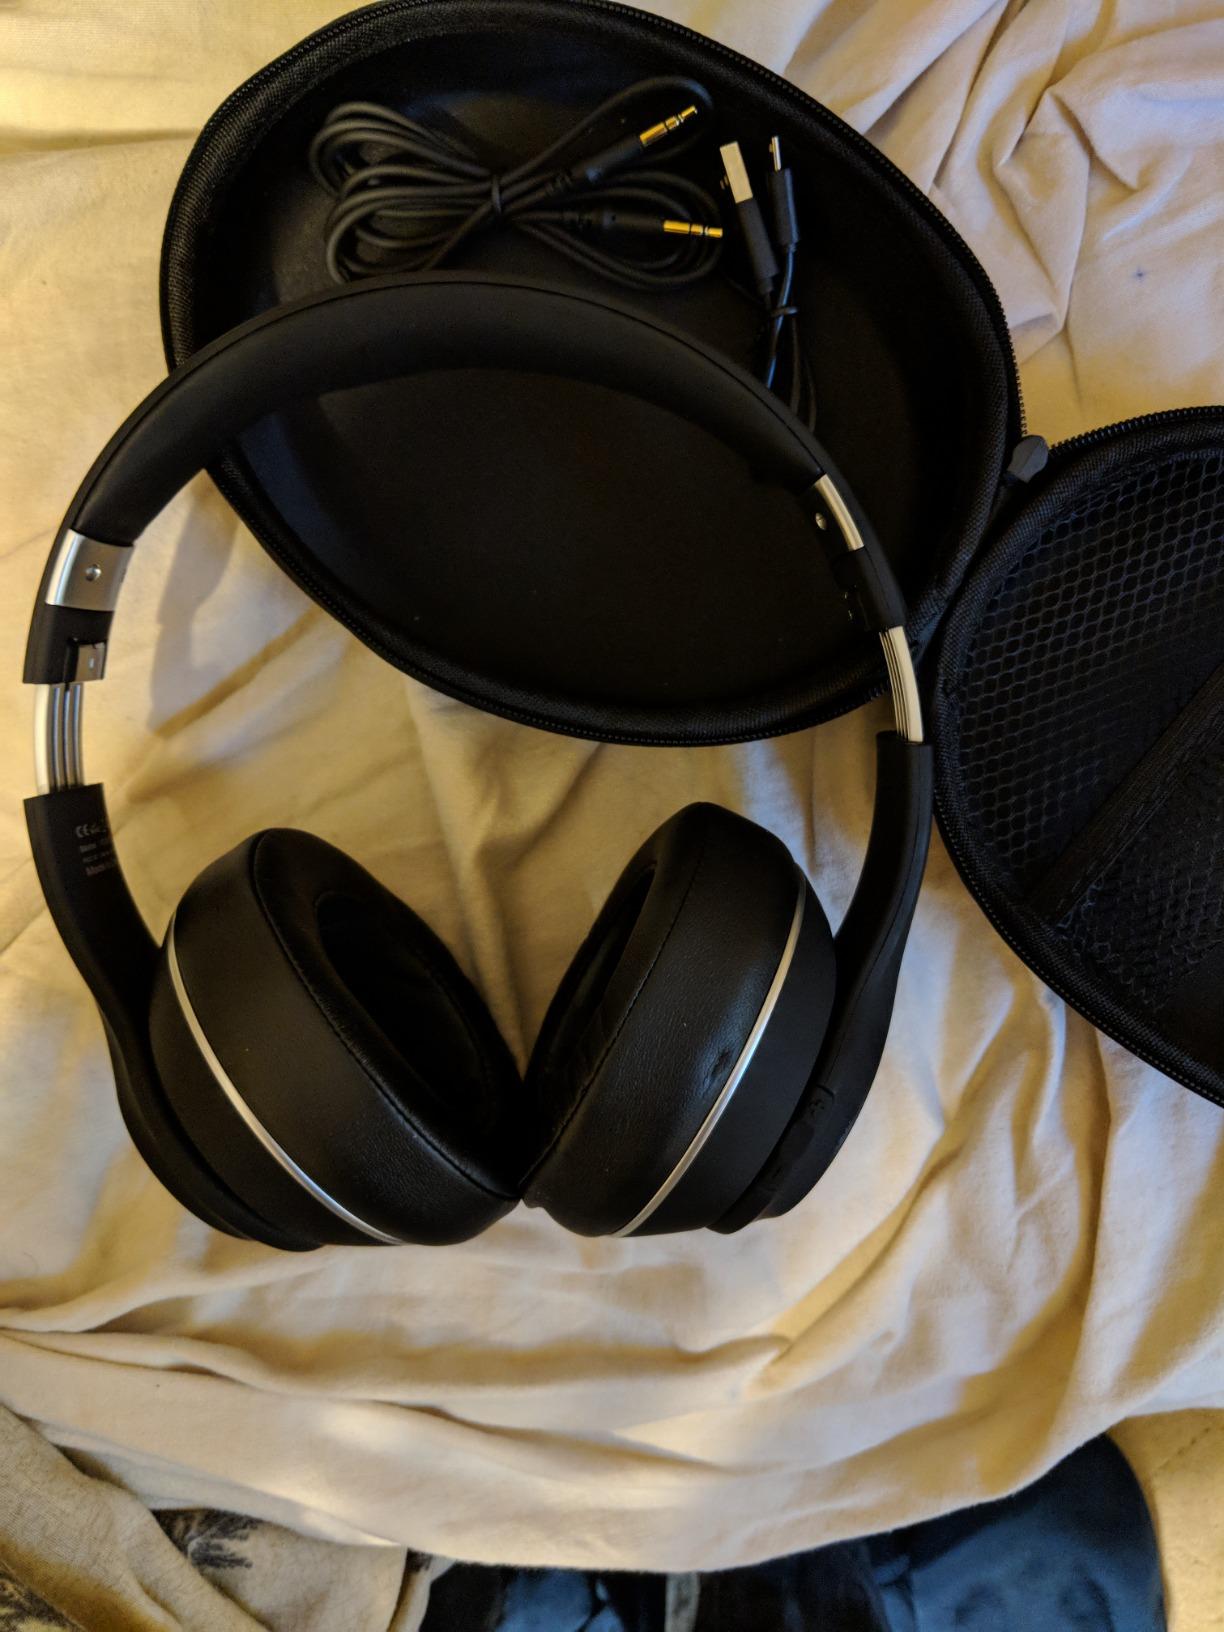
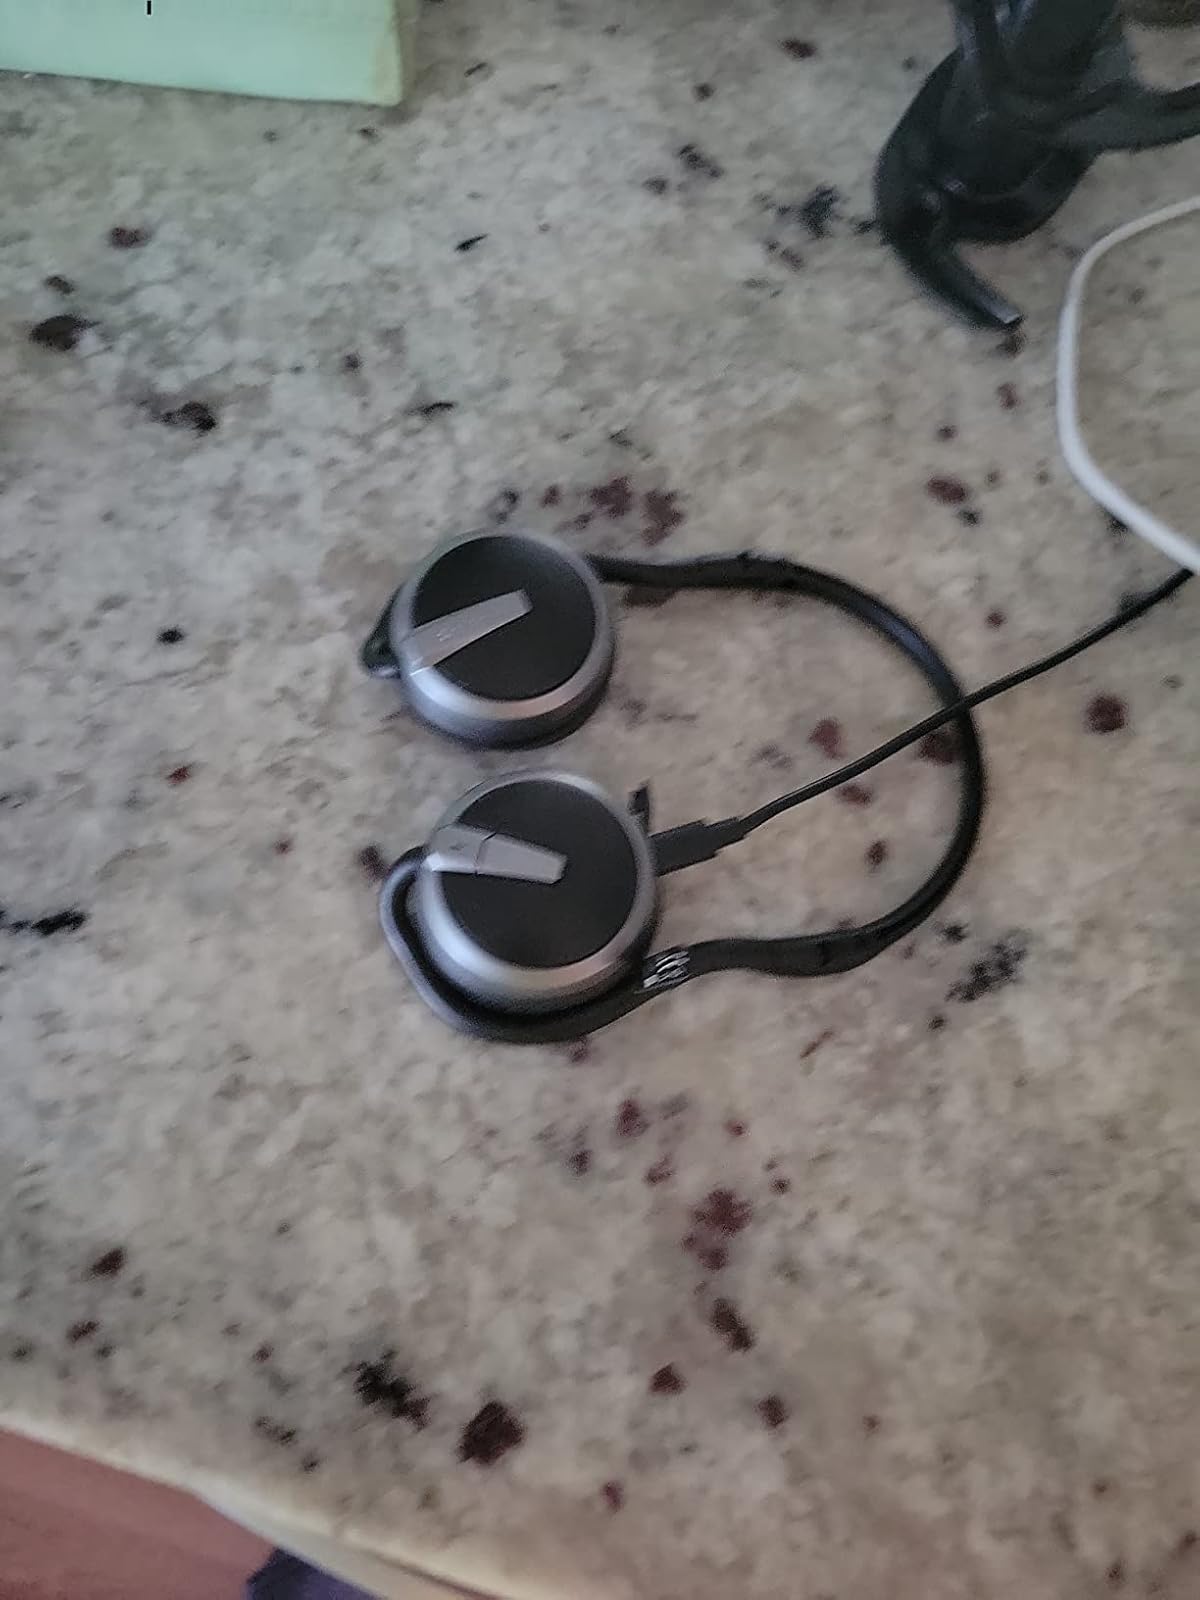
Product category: headphones
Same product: no